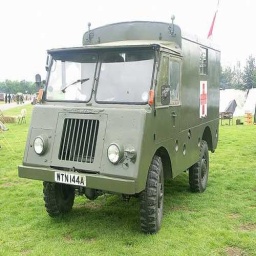
Label: ambulance